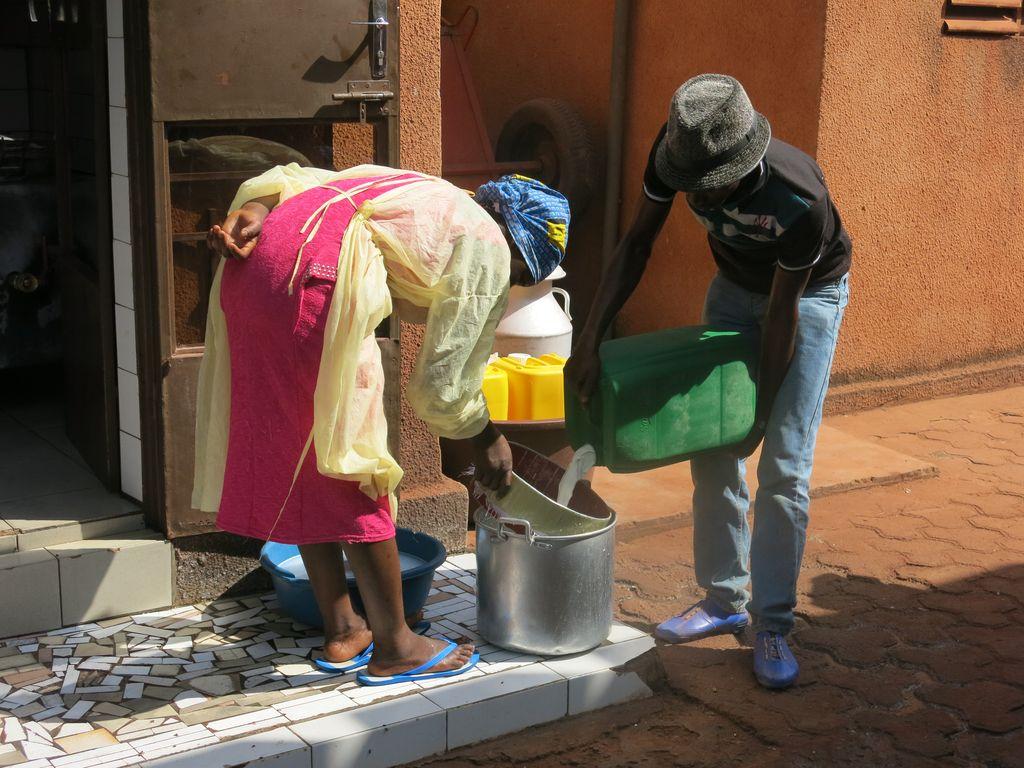
Mama mmoja ameinama akiwa amekishika kifaa kinachotumika kuchuja. Na kijana mmoja akionekana kumwaga kitu kutoka ndani ya mtungi. Kinachoonekana kuwa na rangi nyeupa. Huenda ikawa anachuja maziwa.